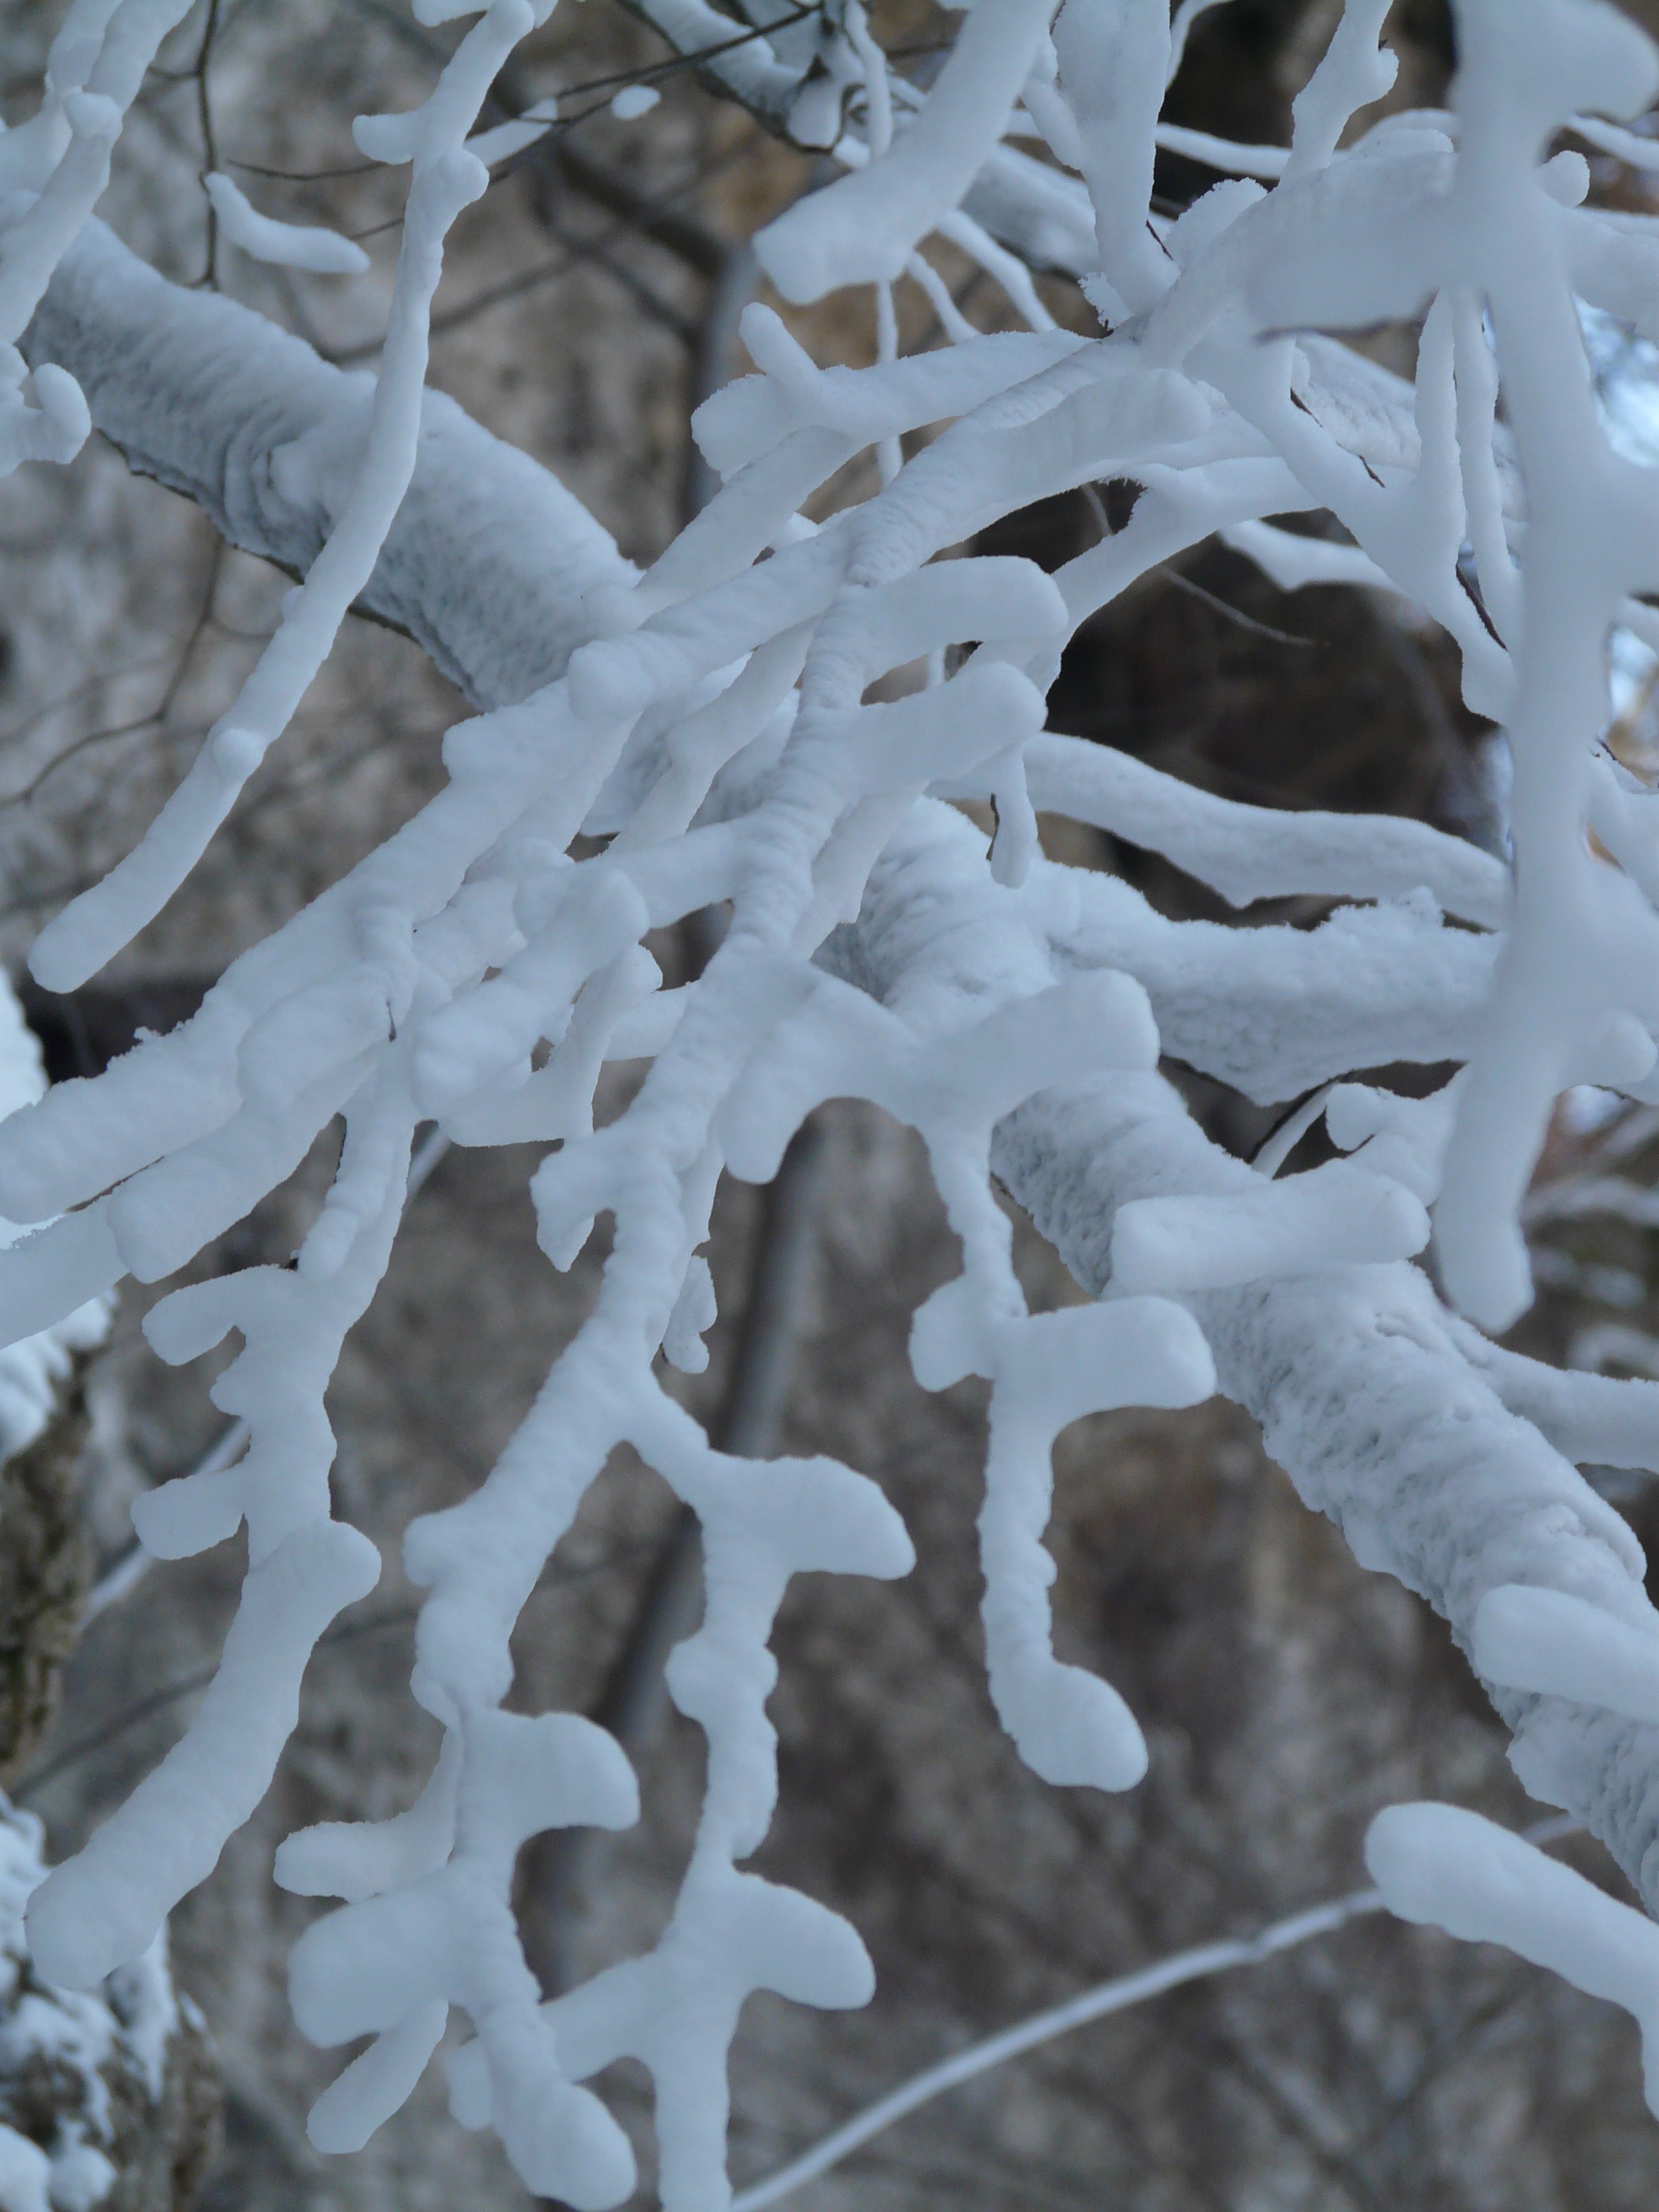
tree, branch, snow, winter, white, leaf, frost, ice, spring, weather, season, twig, aesthetic, iced, branches, icicle, hoarfrost, freezing